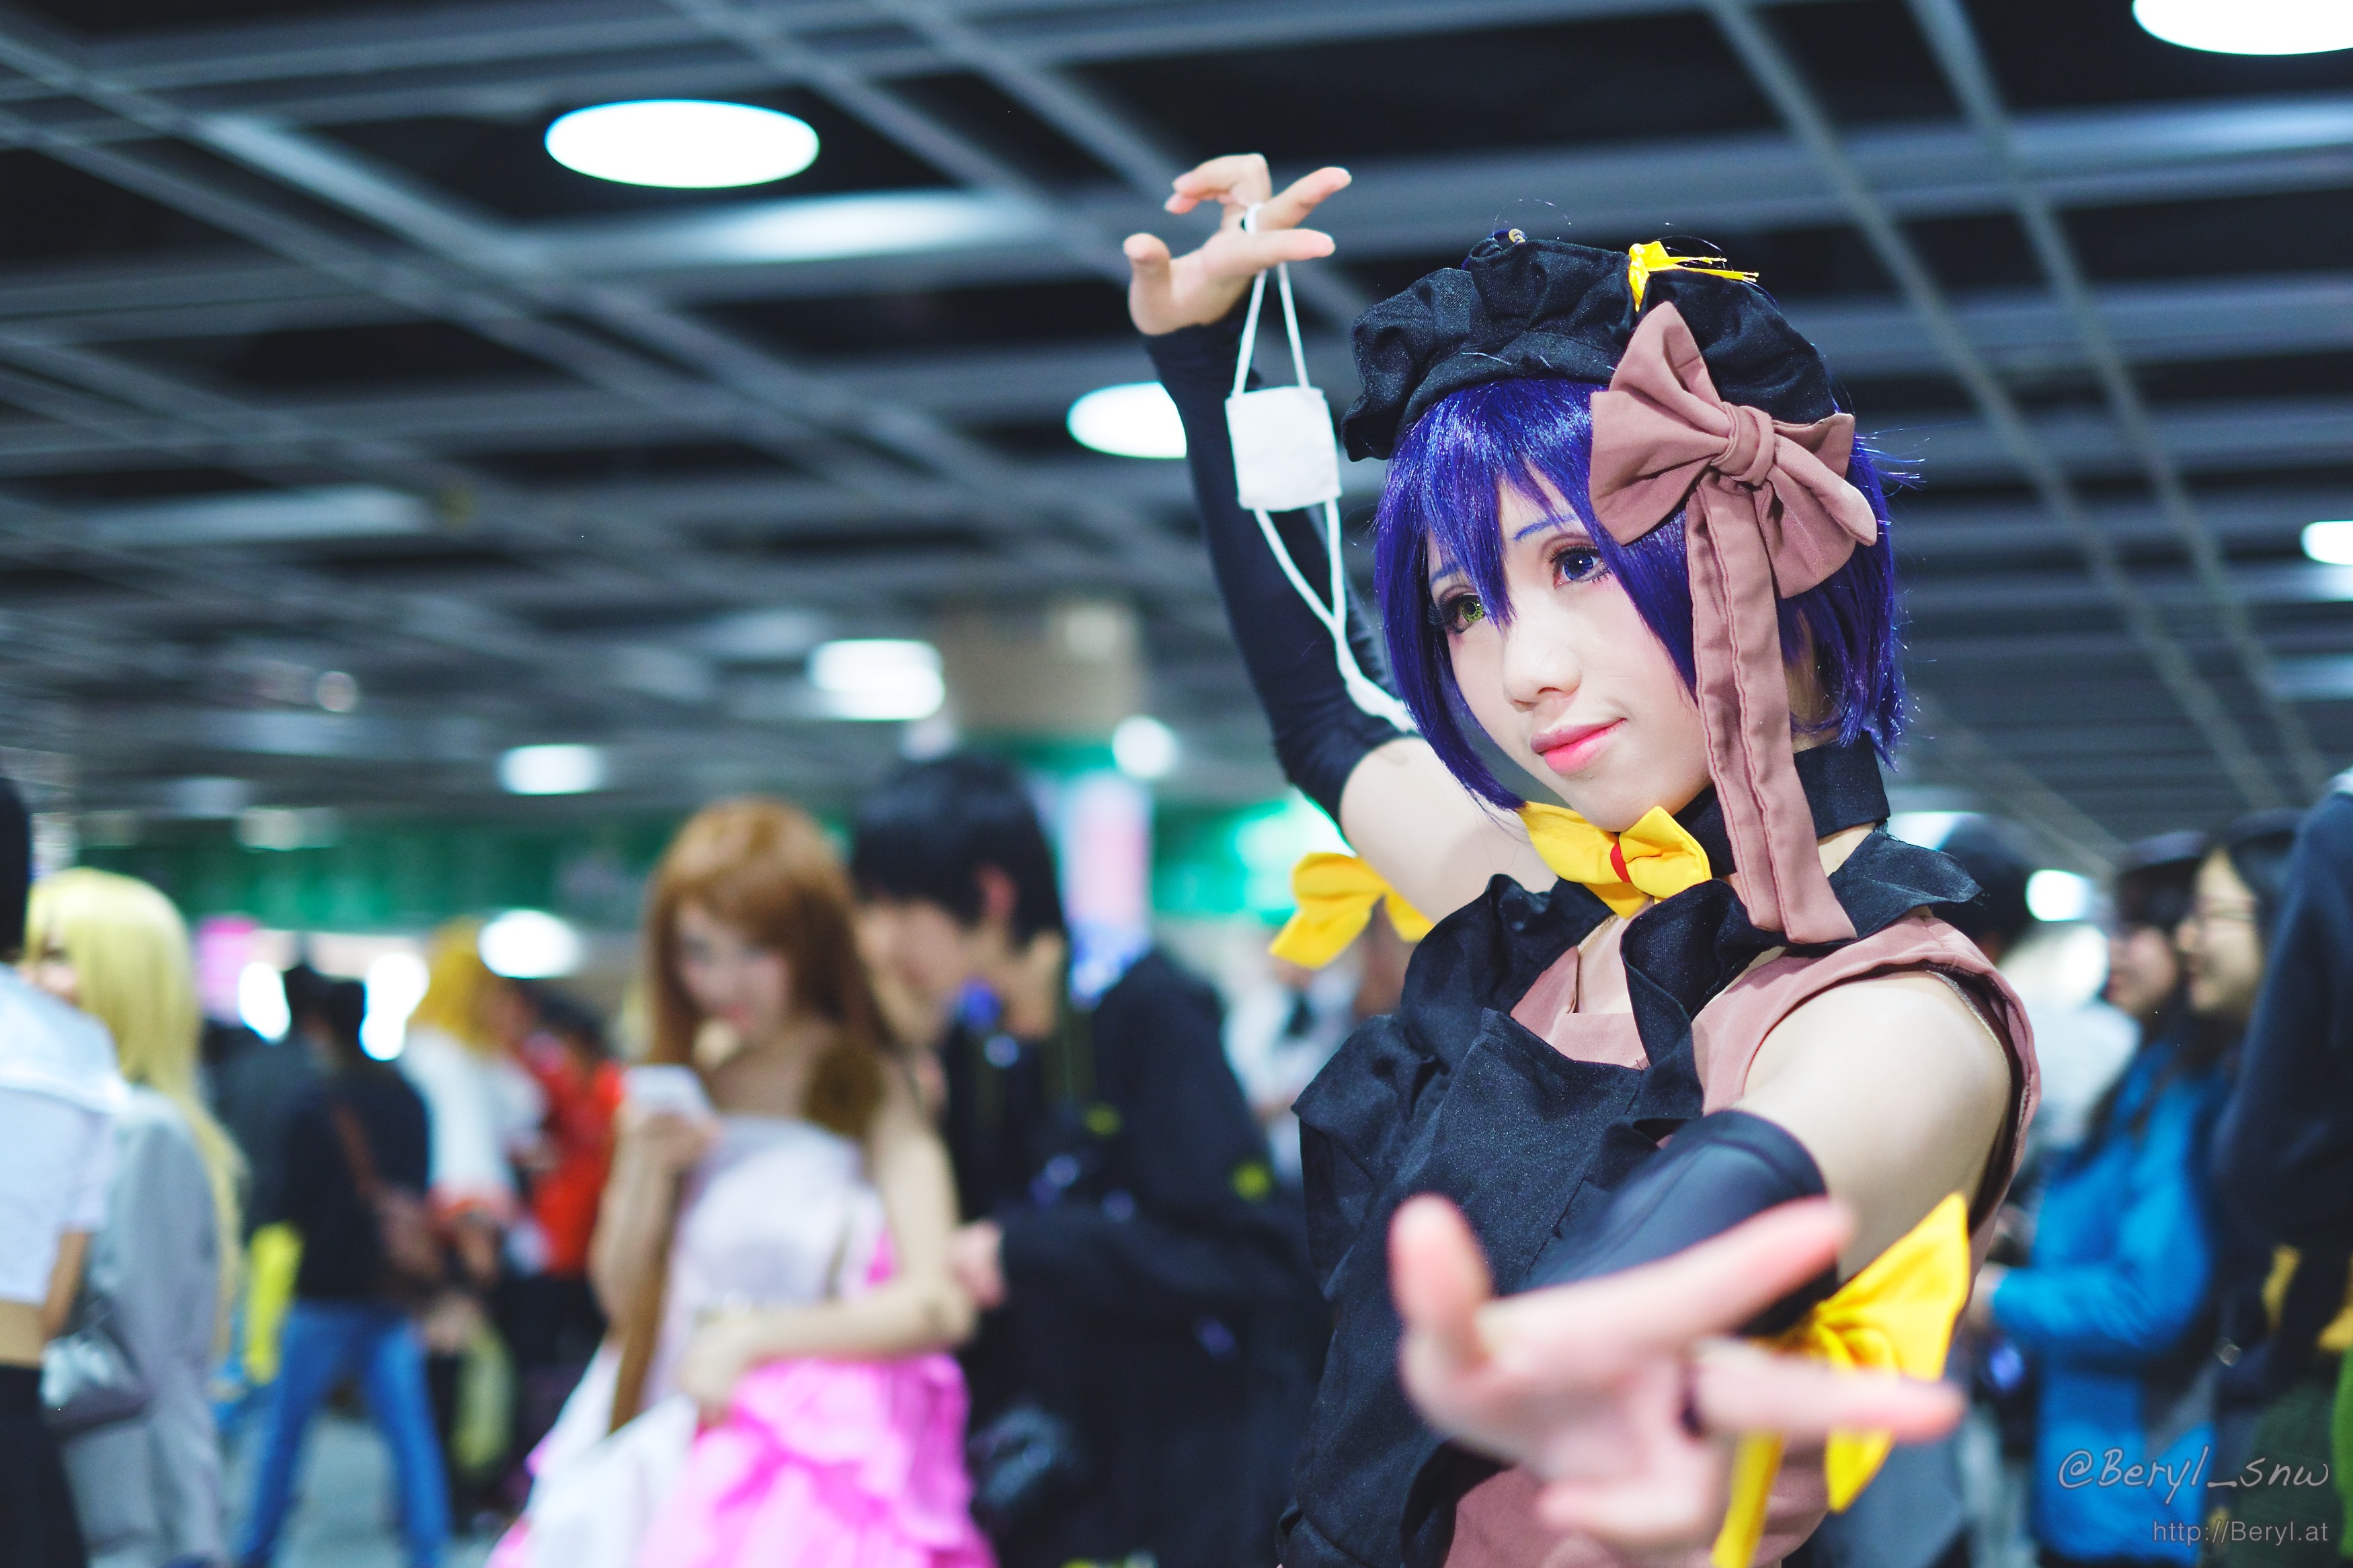
people, girl, cute, fujifilm, portrait, clothing, 2015, face, cosplay, 35mm, canton, costume, anime, comic, comiccon, xf35mmf14r, xpro1, yaca, convention